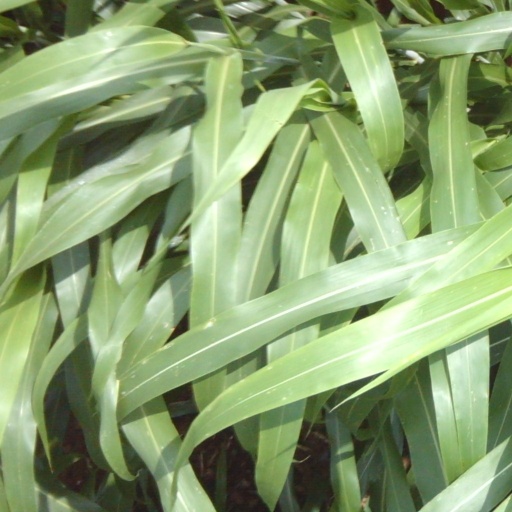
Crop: sorghum